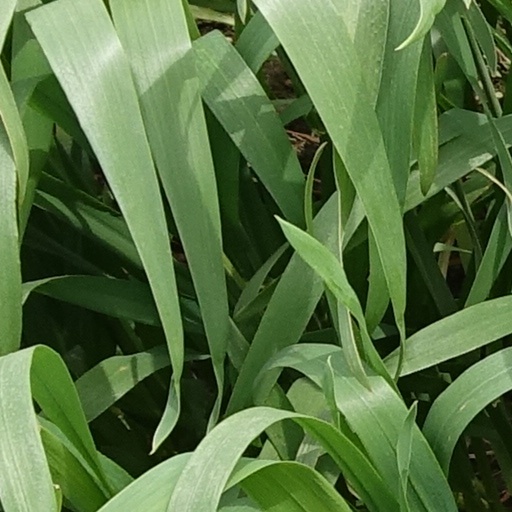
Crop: wheat